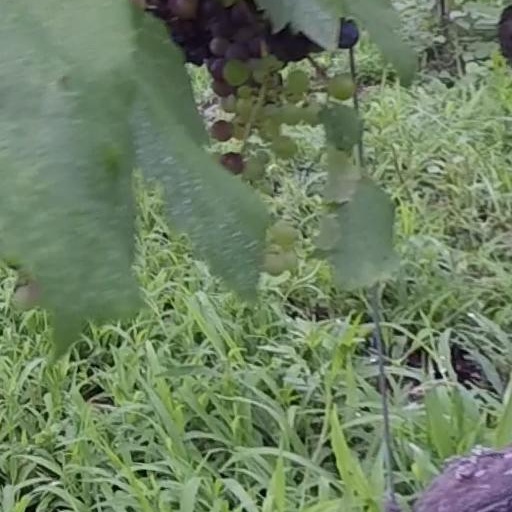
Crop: grape